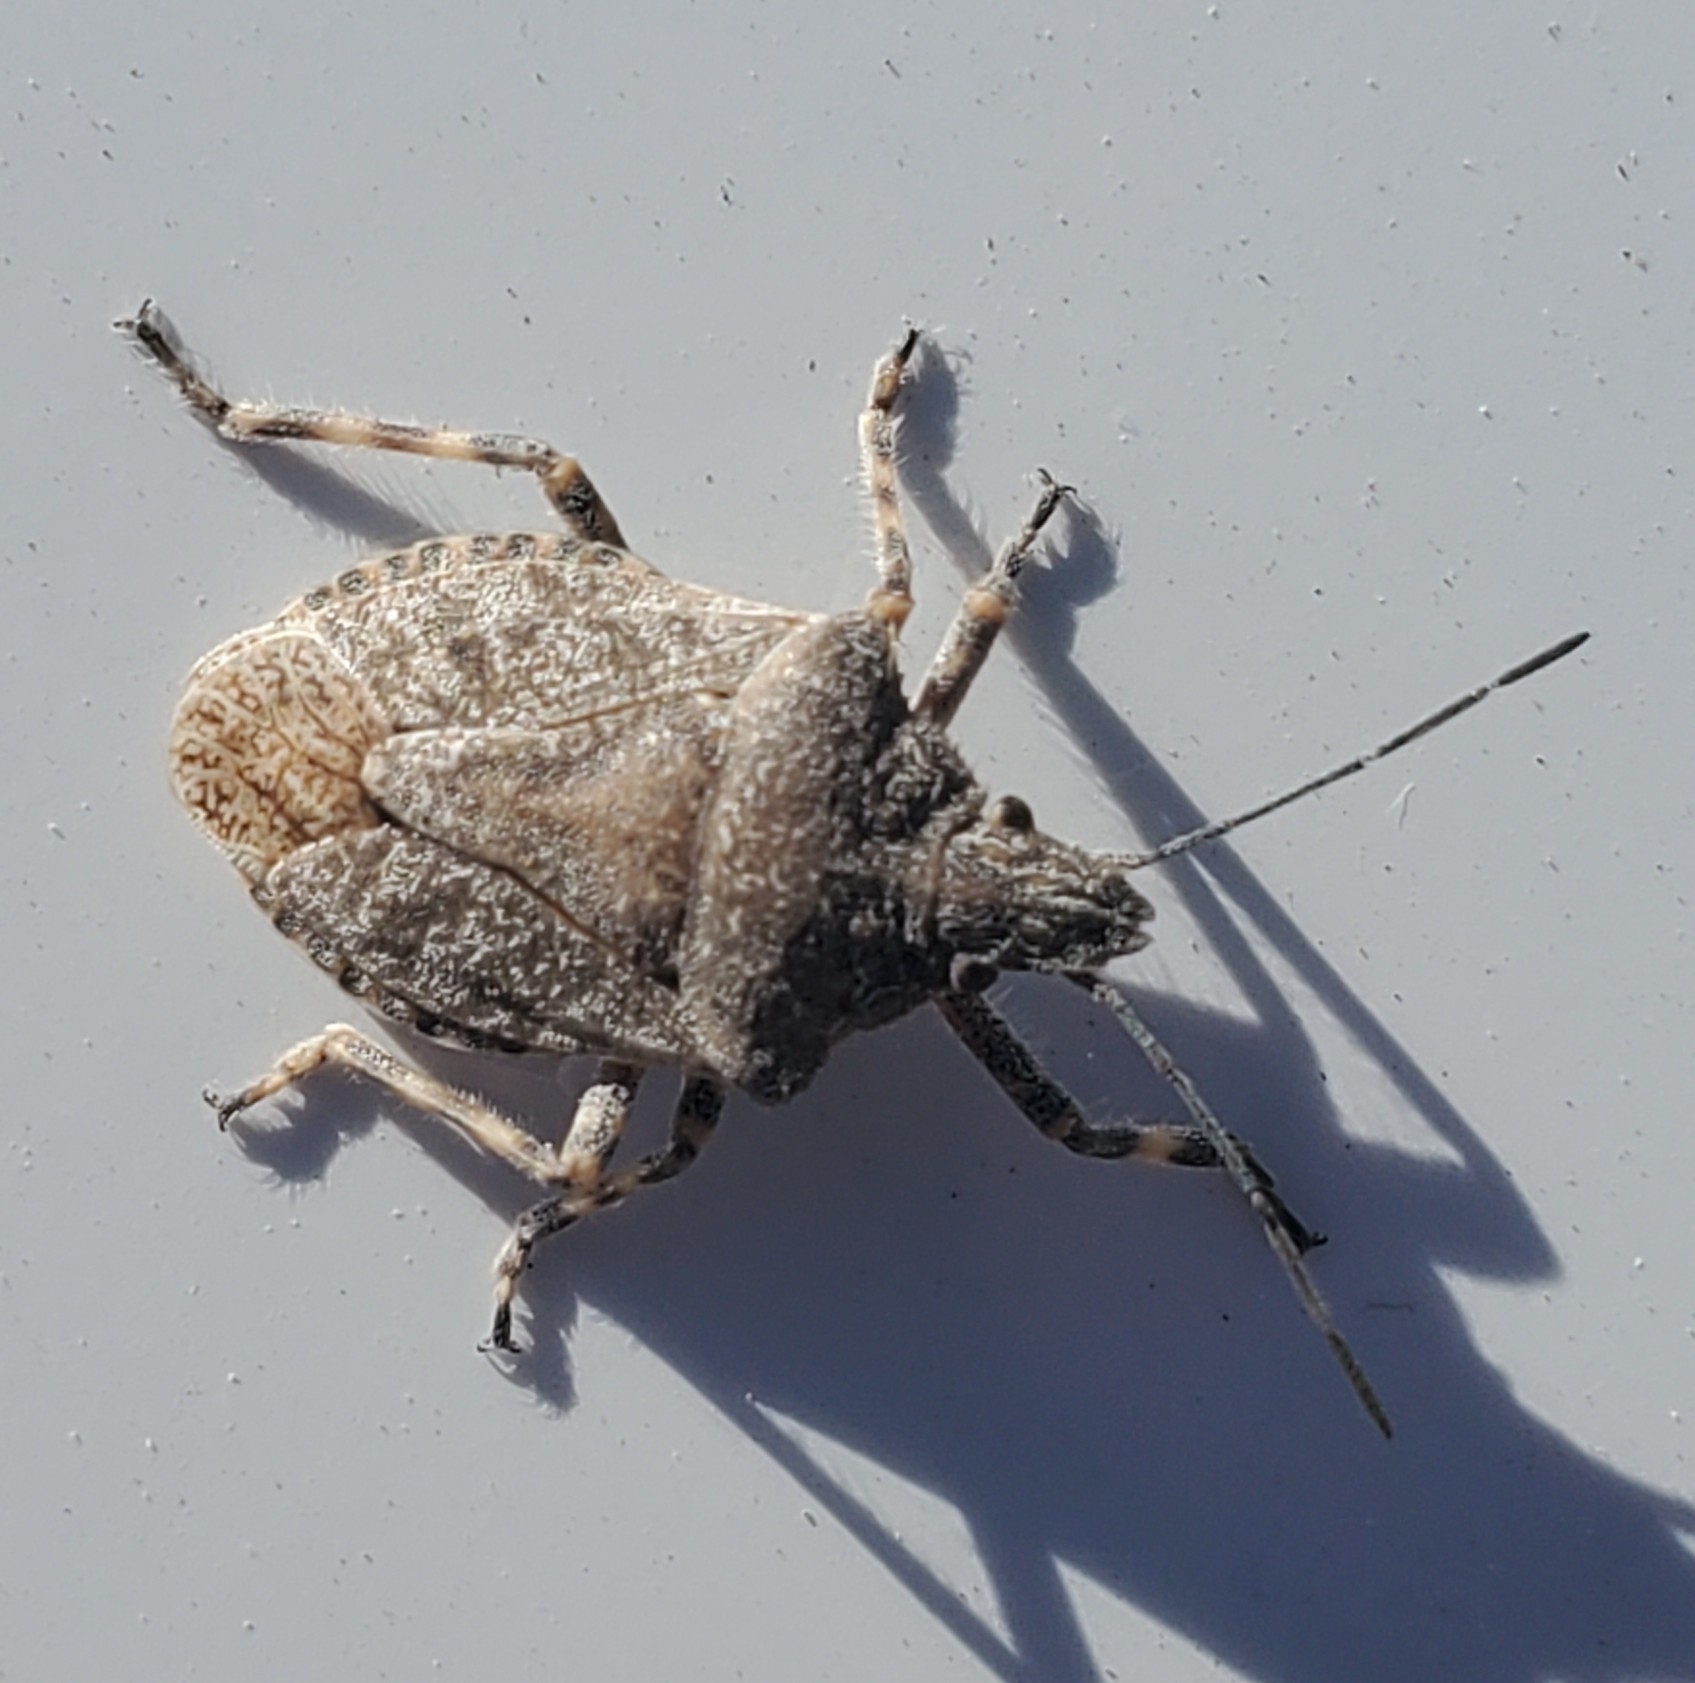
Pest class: stink_bug